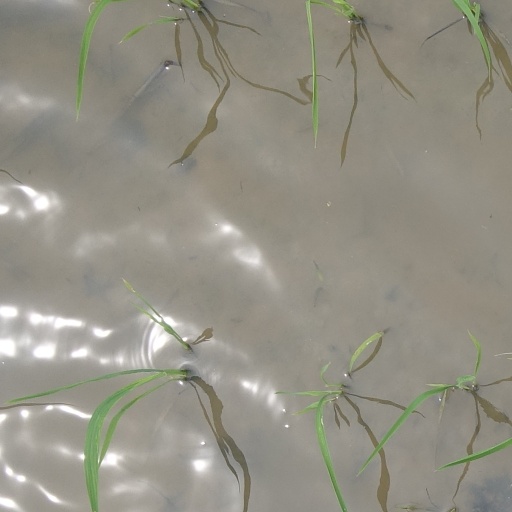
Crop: rice